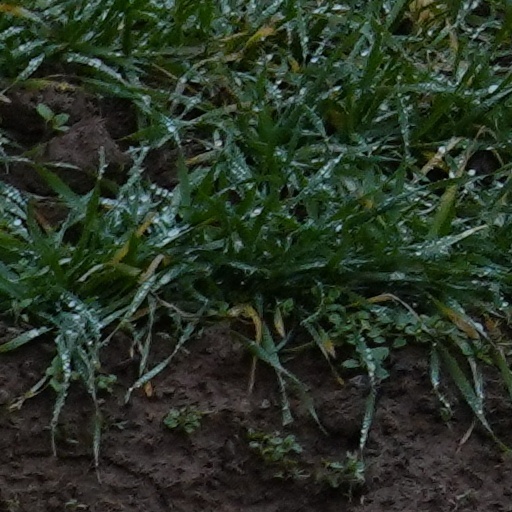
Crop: wheat